Falling Water River

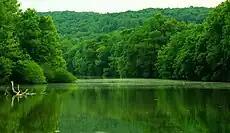
City Lake

The river rises in Welch Hollow, a dissected portion of the Cumberland Plateau that lies just west of Monterey in eastern Putnam County, and descends more than before exiting the hollow at the southern edge of Buck Mountain. It passes under Interstate 40 near mile marker 291 before entering City Lake, a reservoir that provides water and water treatment for nearby Cookeville. Just beyond the City Lake Dam, the river passes under U.S. Highway 70N as it turns southwestwardly through rural southern Putnam County.